List of biblical figures identified in extra-biblical sources

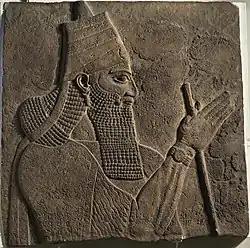
Tiglath-Pileser III: stela from the walls of his palace (British Museum, London).

Although the first mention of the name 'Israel' in archaeology dates to the 13th century BC, contemporary information on the Israelite nation prior to the 9th century BC is extremely sparse. In the following centuries a small number of local Hebrew documents, mostly seals and bullae, mention biblical characters. Still, more extensive information is available in the royal inscriptions from neighbouring kingdoms, particularly Babylon, Assyria and Egypt.